History of the United States Virgin Islands

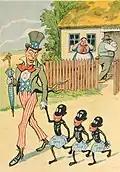
A racist cartoon published in the Danish magazine "Klods-Hans" in January 1917 about the treaty of the Danish West Indies. It depicts Woodrow Wilson as having "adopted" the three islands of St. Thomas, St. John and St. Croix (depicted as pickaninnies) from Denmark.

After the abolition of slavery in 1848, conditions for formerly enslaved workers on the islands did not improve significantly. Workers were paid meager rates, struggled to provide for themselves, and in many cases, were forced to work at the same plantations as before the rebellion. Regulations proposed by planters to maintain their labor force eventually resulted in the Labor Act of 1849. The act created a system of serfdom which gave plantation owners sweeping rights over their contract laborers. To much of the freed population, this system was merely a new form of bondage, and their continued struggle eventually led to the 1878 St. Croix labor riot, in which most of Frederiksted and around 50 surrounding plantations were destroyed by fire. Conditions and pay improved slightly after the rebellion, though they continued to be exploited and discriminated against.